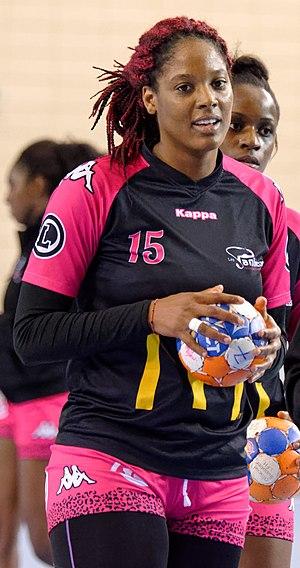
Demie-finale aller de playoff entre Issy Paris Hand et Fleury. A Issy Les Moulineaux, le 22 avril 2016.
Audrey Bruneau, née le 21 septembre 1992 à Clichy, est une handballeuse internationale française, évoluant au poste d'arrière gauche.